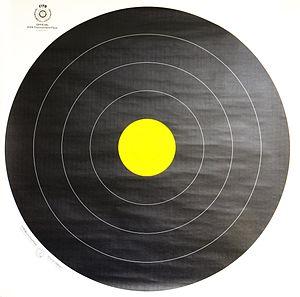
Le tir « campagne » est une discipline internationale de tir à l'arc. Il s'agit d'une discipline de parcours dont la cible est circulaire de deux couleurs, noir et jaune. La particularité de cette discipline est d'avoir des cibles avec des distances connues et des distances inconnues.
Une cible est un objet portant une zone destinée à être visée, souvent représentée par des cercles concentriques. Il est utilisé dans des sports ou jeux tels que le tir à l'arc, les fléchettes ou encore le tir sportif.